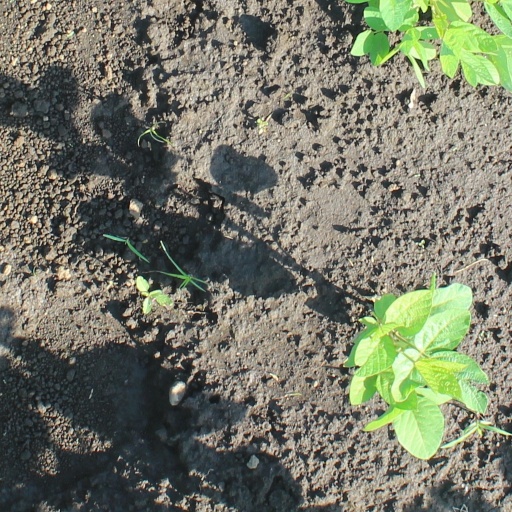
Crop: soybean